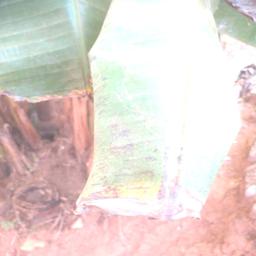
Label: MALBHOG LEAF